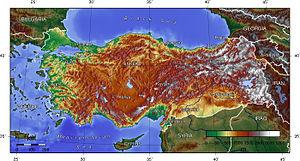
Le territoire de la République de Turquie se répartit entre l'Asie occidentale et l'Europe du Sud-Est. La partie asiatique de la Turquie, soit 97 % de la superficie totale et 83 % de la population, s'étend sur la presqu'île anatolienne, le haut-plateau arménien et le nord de la plaine mésopotamienne. La partie européenne de la Turquie, située à l'ouest du détroit du Bosphore et du détroit des Dardanelles, est appelée Trakya en turc : c'est la partie orientale de la Thrace. Elle correspond à 3 % de la superficie totale de la Turquie mais regroupe 17 % de sa population : dans la partie européenne de l'agglomération d'İstanbul on trouve plus d'habitants que dans n'importe quel État des Balkans et un tiers de la population de la péninsule balkanique.